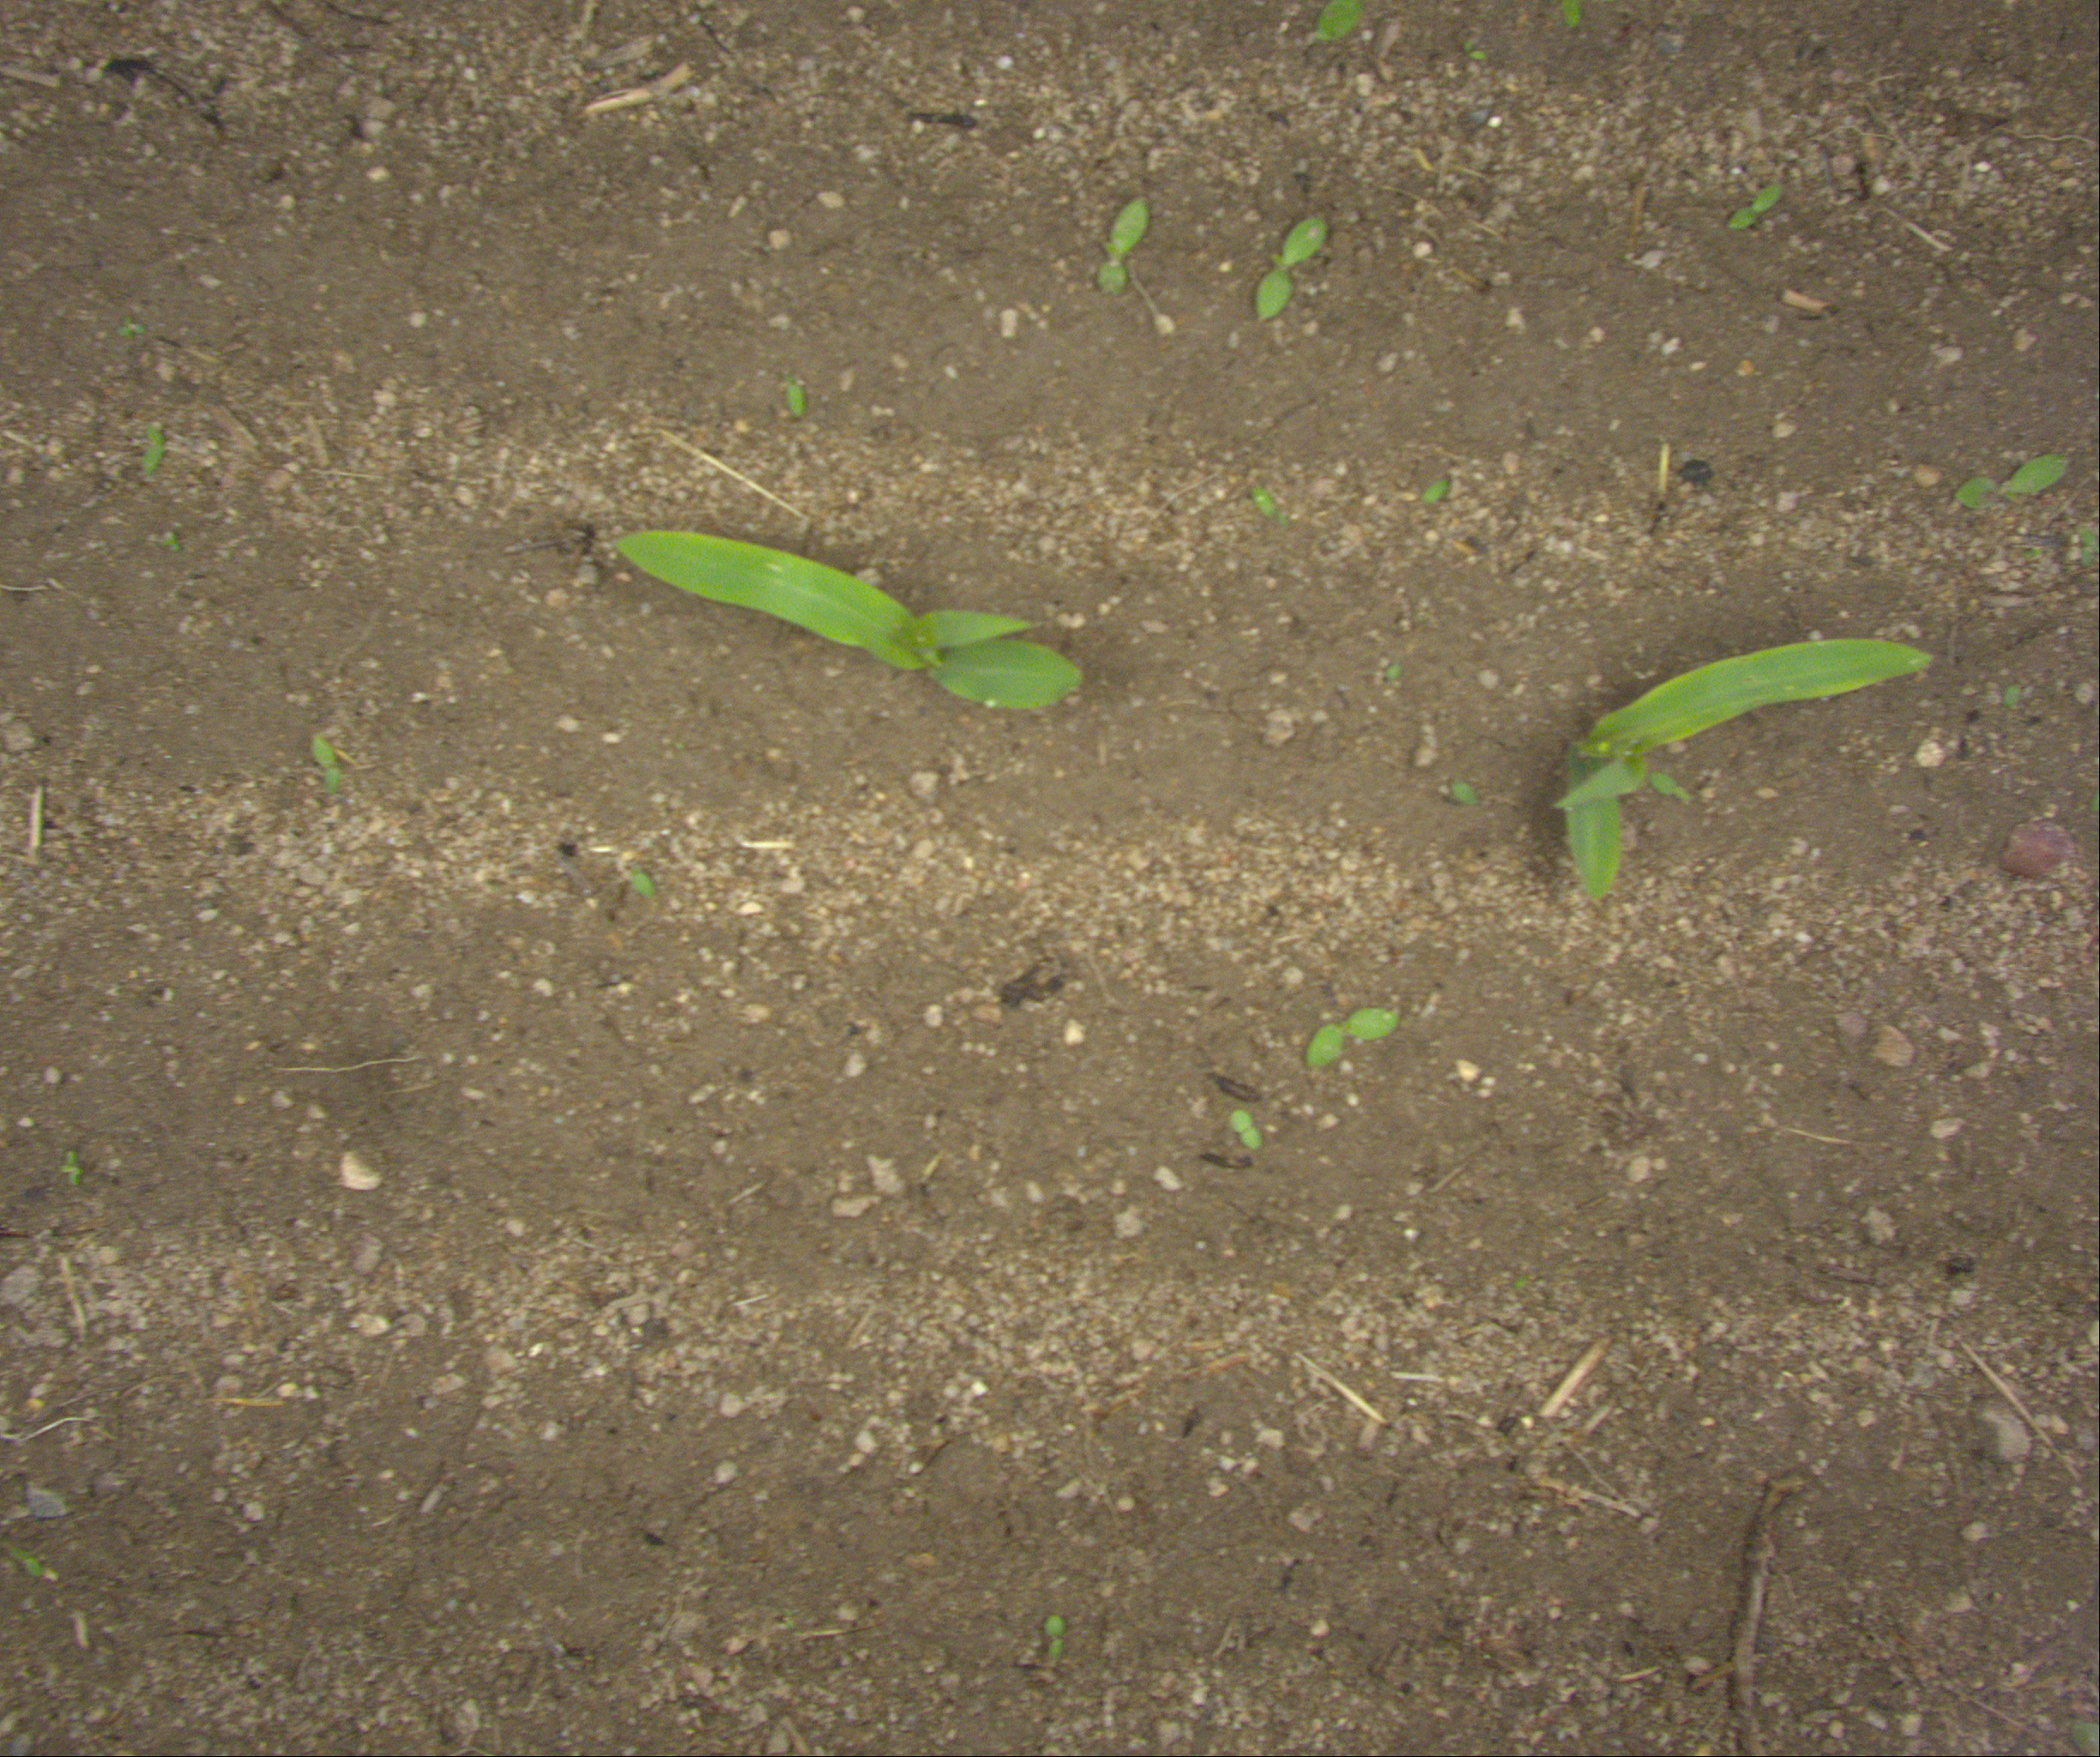
Crop: maize
Objects: maize, maize, stem_maize, stem_maize